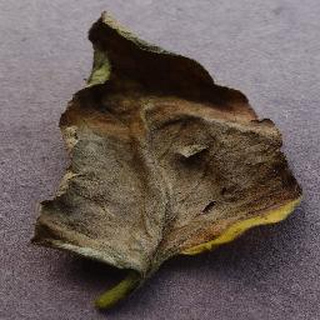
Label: tomato_late_blight